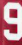
Number: 9